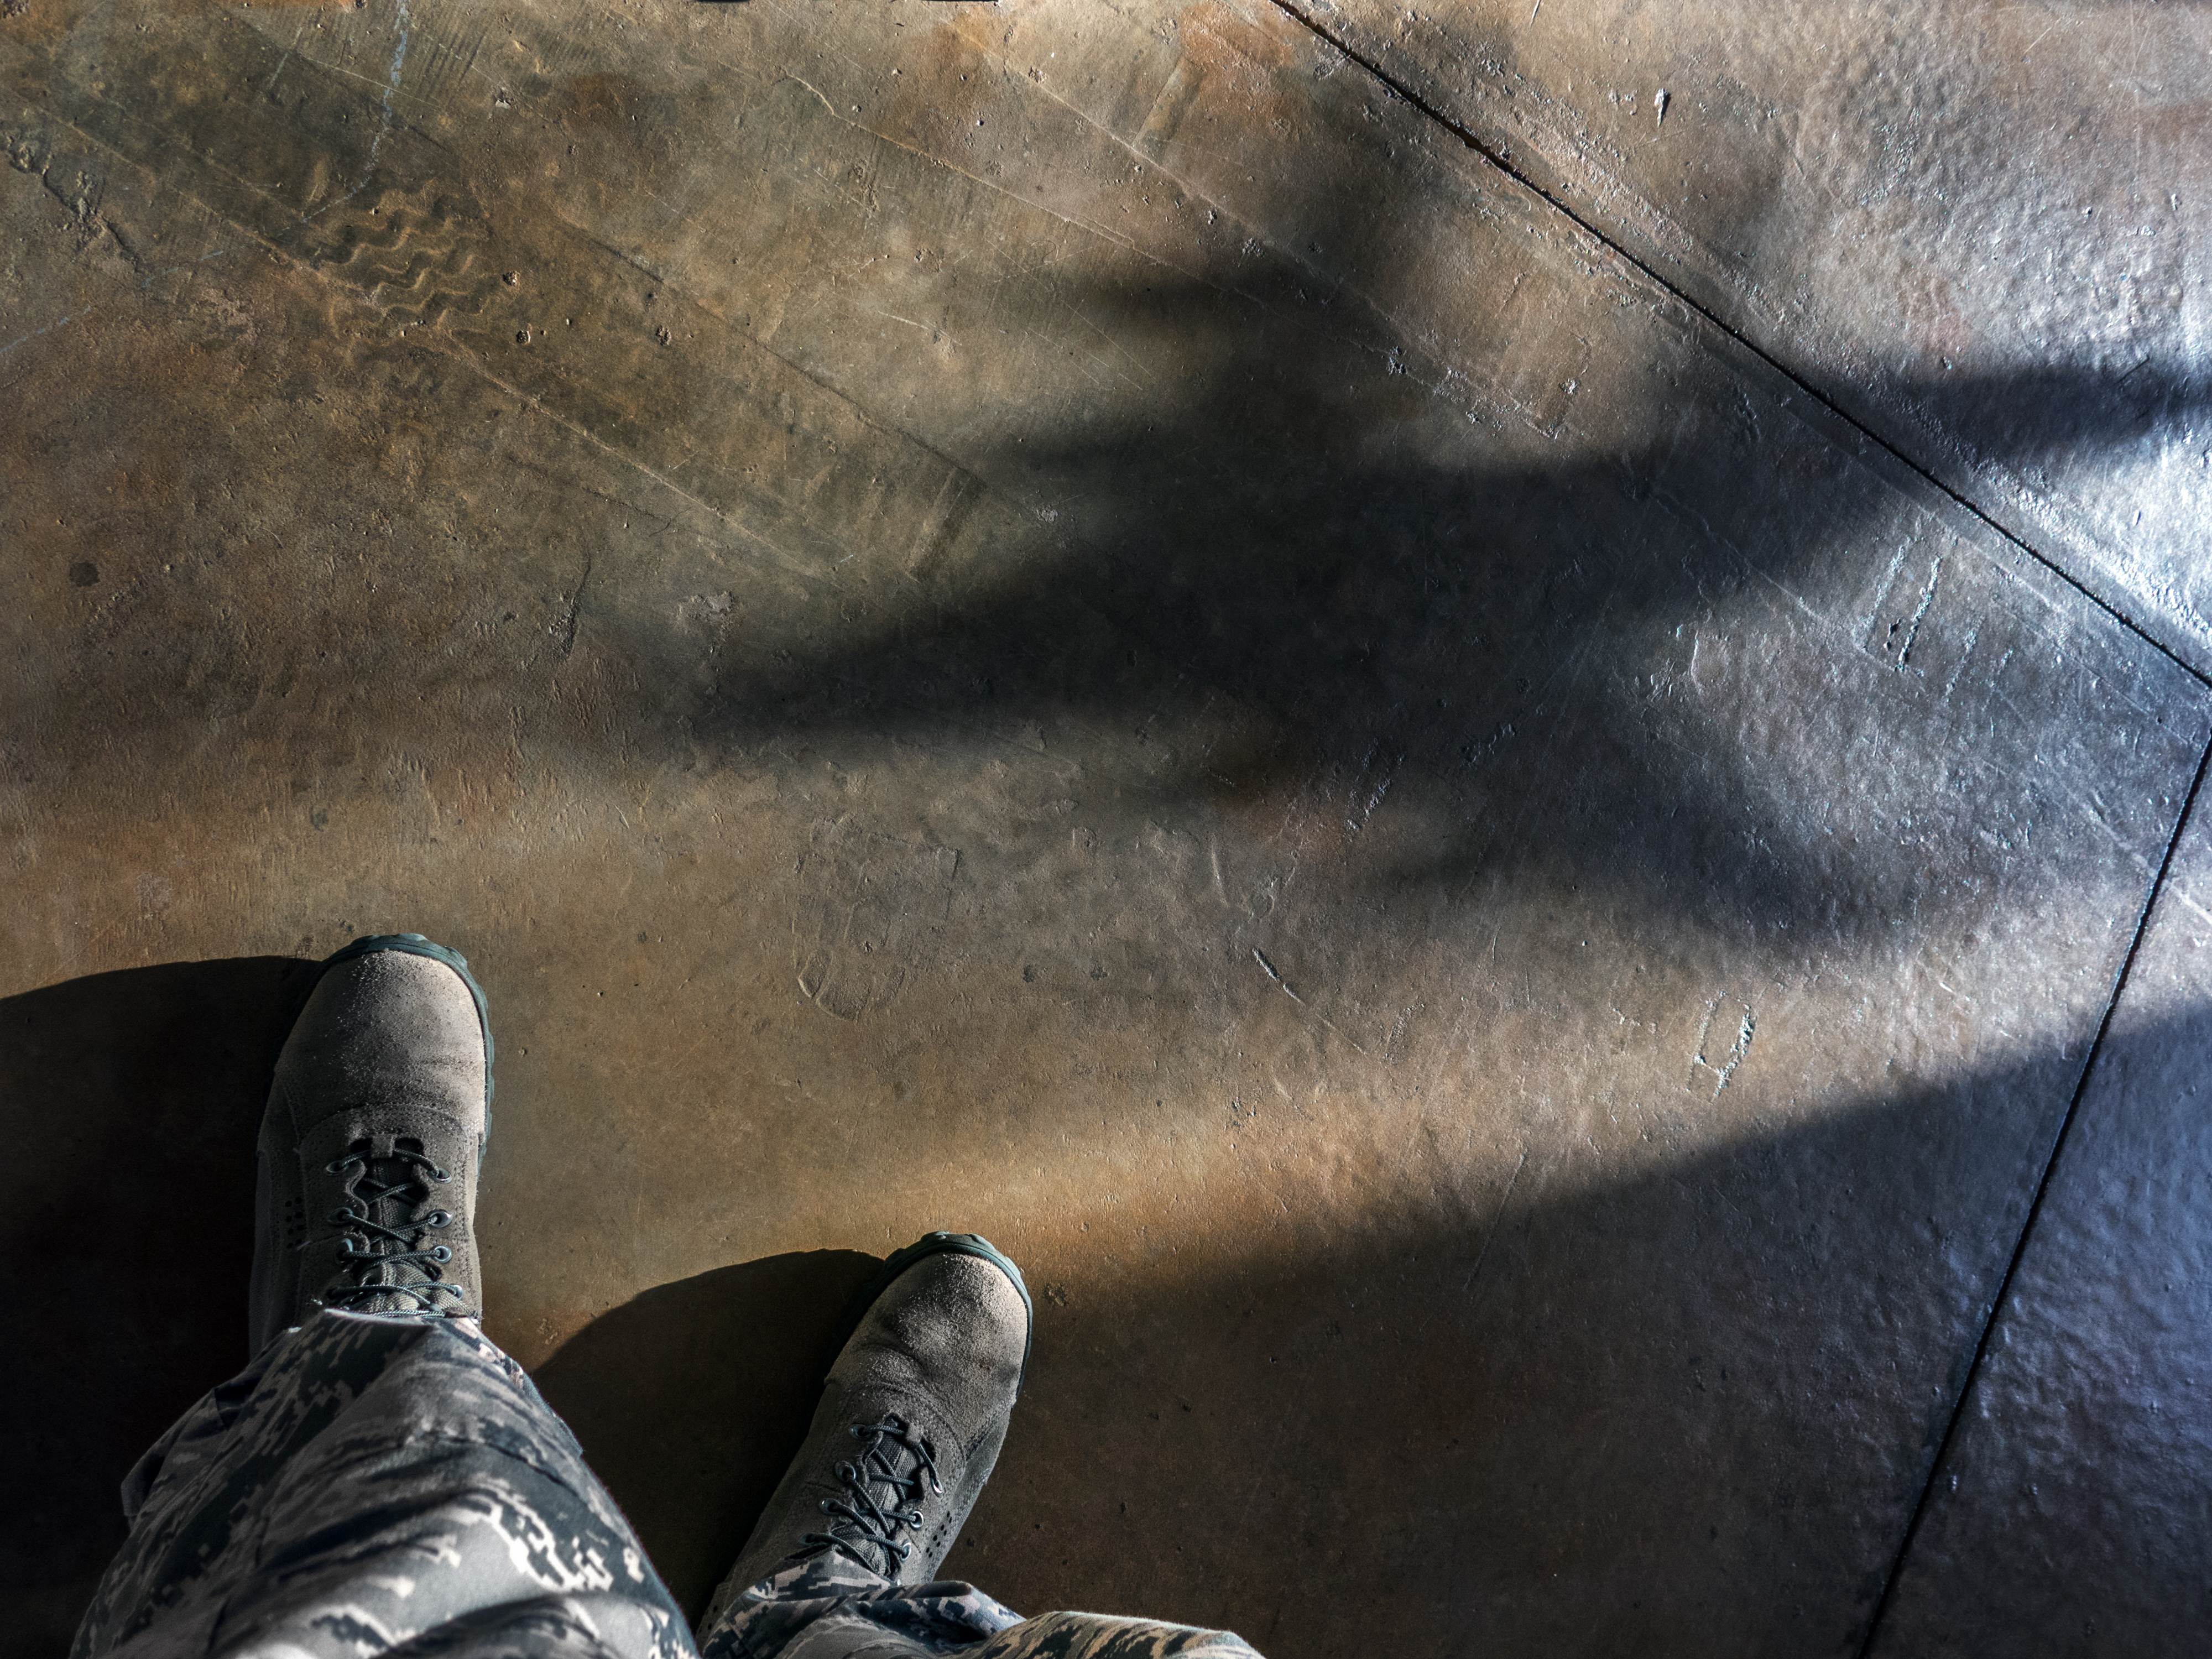
rock, texture, floor, wall, statue, shadow, darkness, material, close up, art, temple, boots, footwear, photograph, self, 365, project365, c17, groundhogday